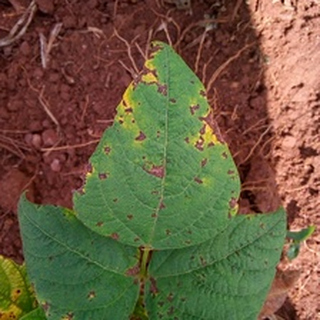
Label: bean_angular_leaf_spot